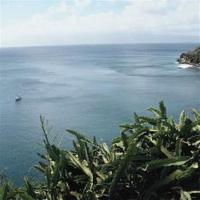
Weather: cloudy or overcast